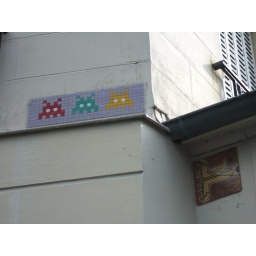
What passes for street signs in Montmartre!